History of Avignon

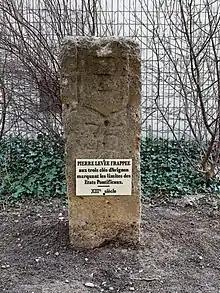
Milestone delineating the limit of the Papal State and the Comtat Venaissin

In September 973 William I of Provence and his brother Rotbold, sons of the Count of Avignon, Boso II, mobilized all the nobles of Provence on behalf of dom Maïeul. With the help of Ardouin, Marquis of Turin, and after two weeks of siege, Provençal troops chased the Saracens from their hideouts in Fraxinet and Ramatuelle as well as those at Peirimpi near Noyers in the Jabron valley. William and Roubaud earned their title of Counts of Provence. William had his seat at Avignon and Roubaud at Arles.